Romuva (religion)

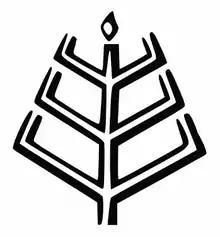
A pattern of the World Tree (Aušros Medis) also commonly used as a symbol of Romuva.

Romuva is a neo-pagan movement derived from the traditional mythology of the Lithuanians, attempting to reconstruct the religious rituals of the Lithuanians before their Christianization in 1387. Practitioners of Romuva claim to continue Baltic pagan traditions which survived in folklore, customs and superstition. Romuva is a polytheistic pagan faith which asserts the sanctity of nature and ancestor worship. Practicing the Romuva faith is seen by many adherents as a form of cultural pride, along with celebrating traditional forms of art, retelling Baltic folklore, practicing traditional holidays, playing traditional Baltic music, singing traditional (songs), as well as ecological activism and stewarding sacred places.